Minami-Onoda Station

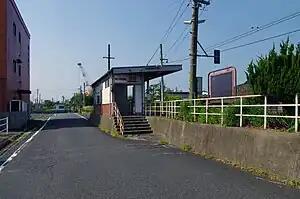
Minami-Onoda Station in May 2012

is a passenger railway station located in the city of San'yō-Onoda, Yamaguchi Prefecture, Japan. It is operated by the West Japan Railway Company (JR West).